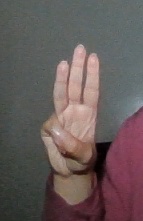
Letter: thaa